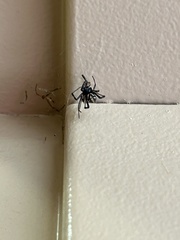
Species: Lactrodectus_hesperus